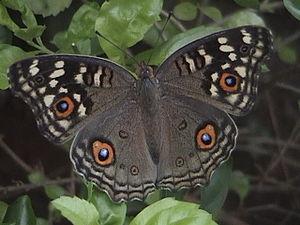
Junonia lemonias est un insecte lépidoptère de la famille des Nymphalidae, de la sous-famille des Nymphalinae et du genre Junonia.